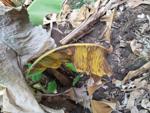
Label: segatoka